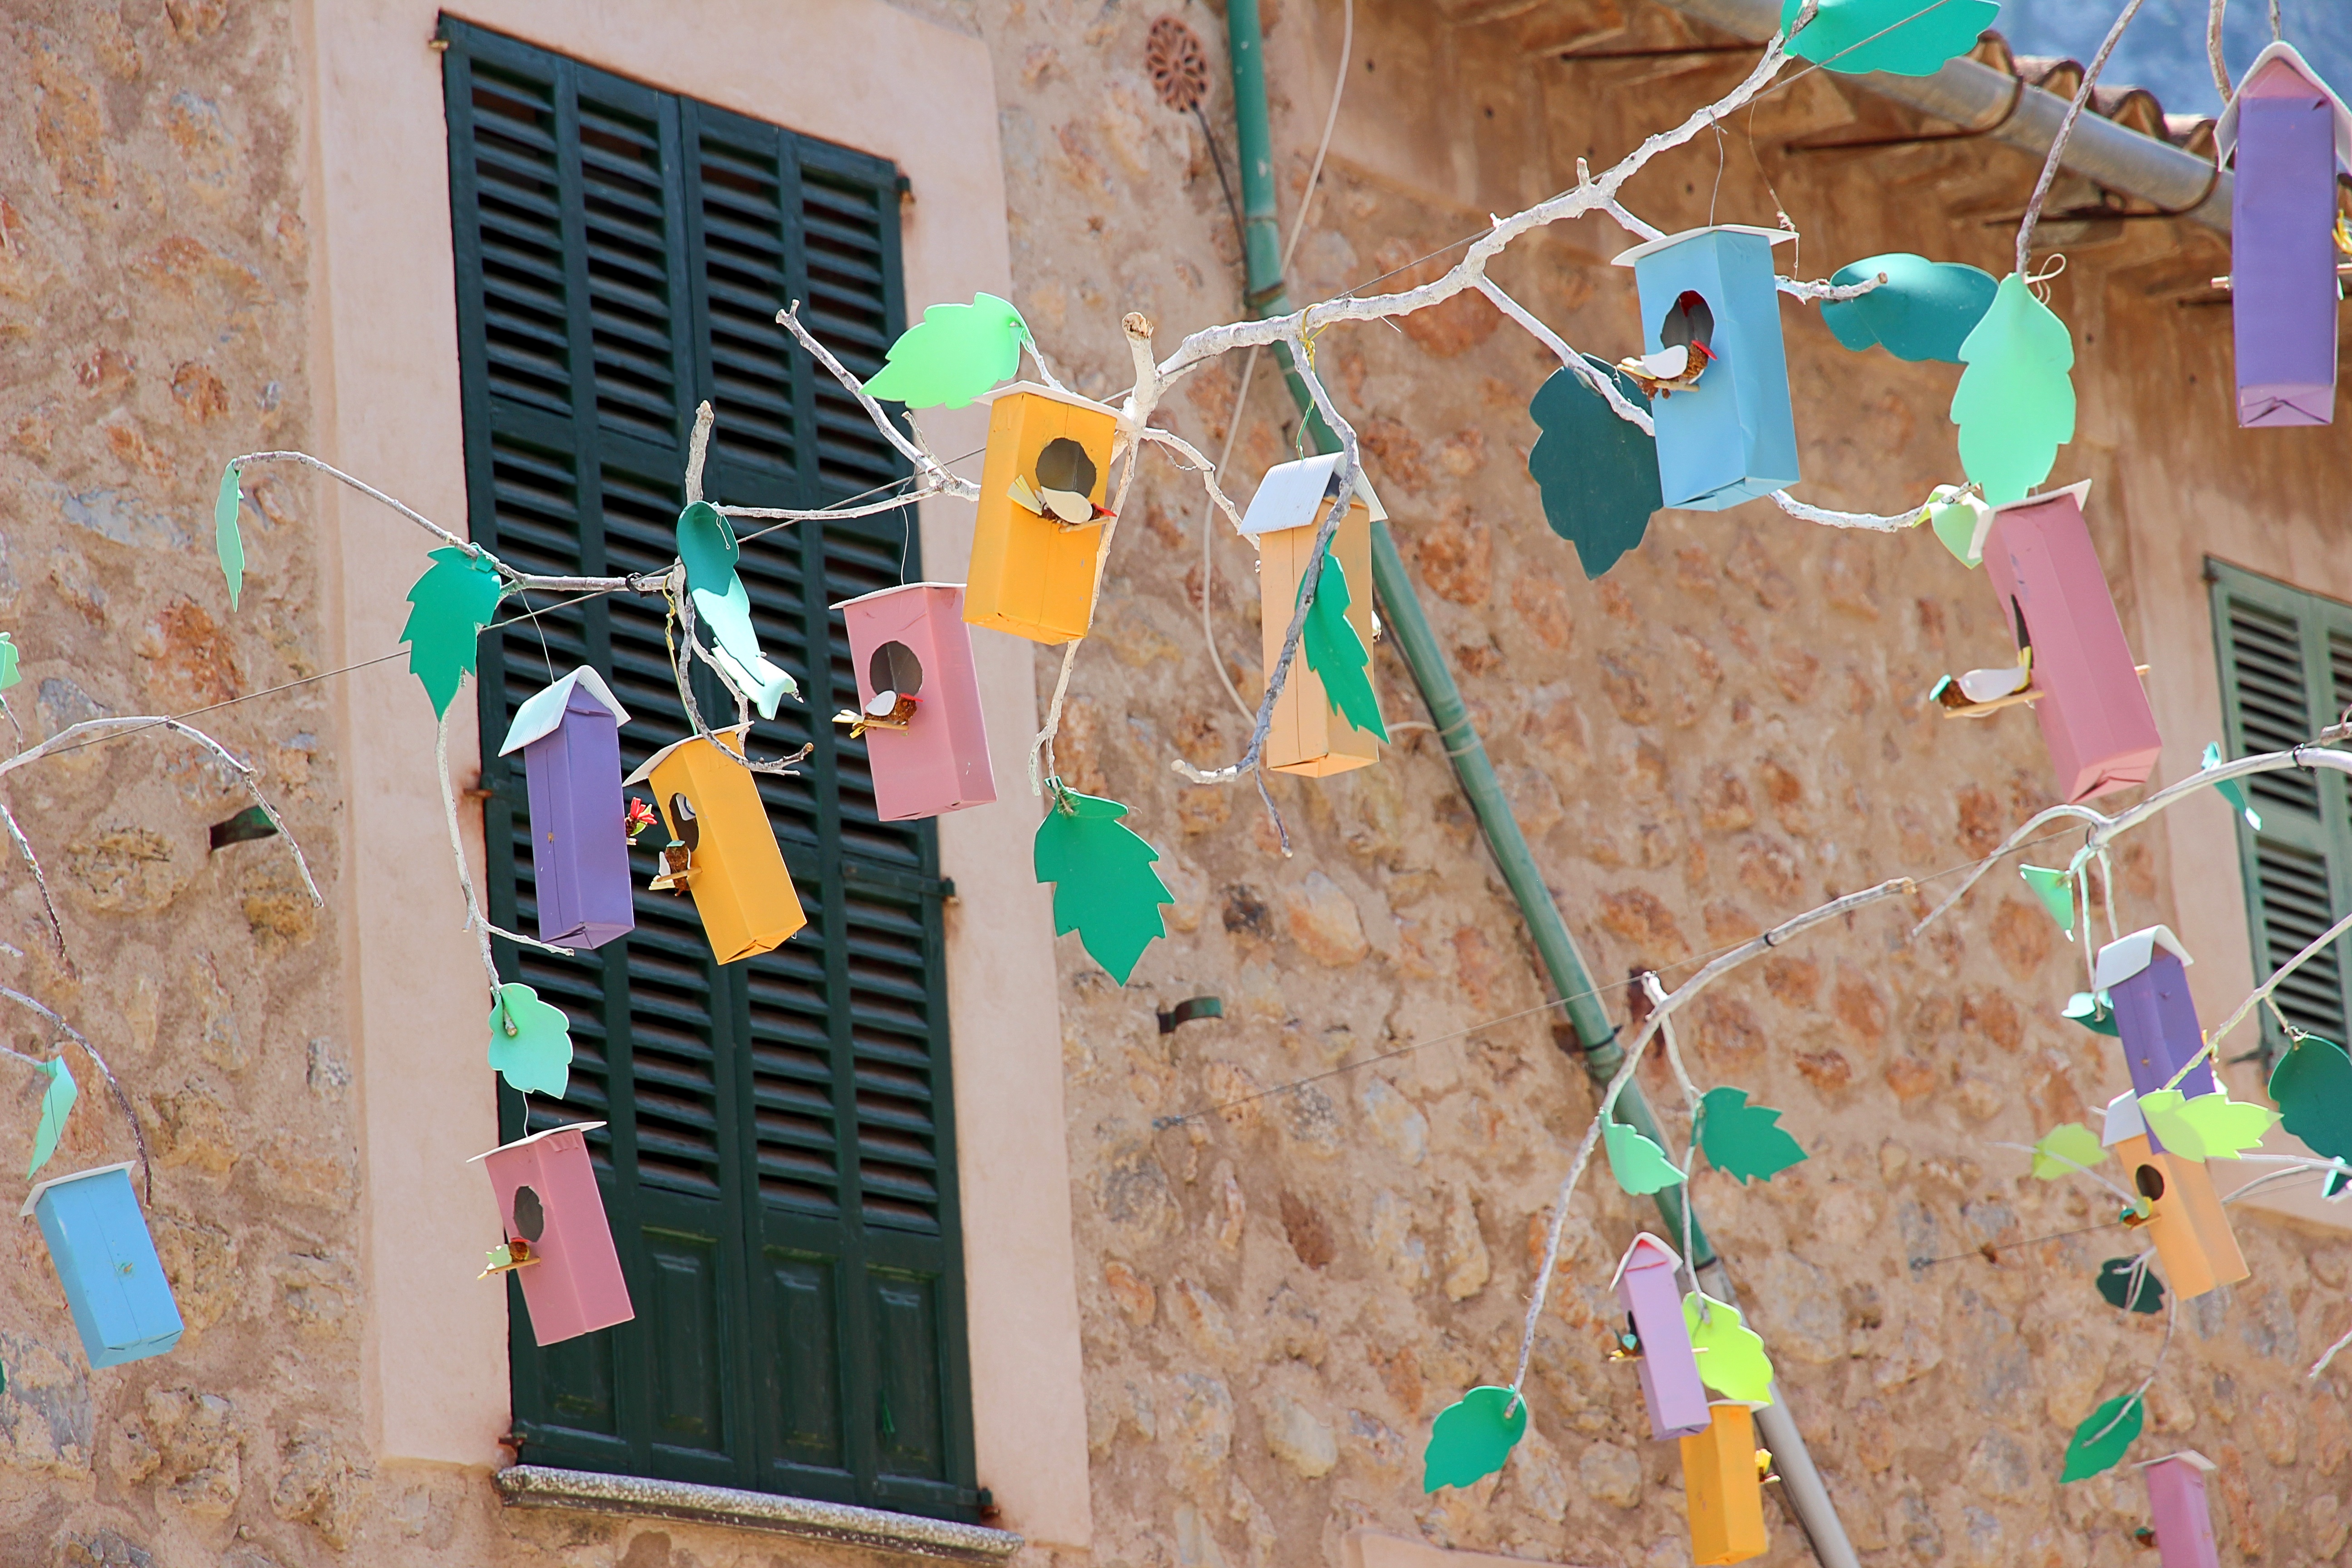
wall, decoration, green, color, holiday, blue, garland, birds, art, spain, mural, tradition, nest, hatchery, bird feeder, nesting place, nesting box, nesting help, festdeko